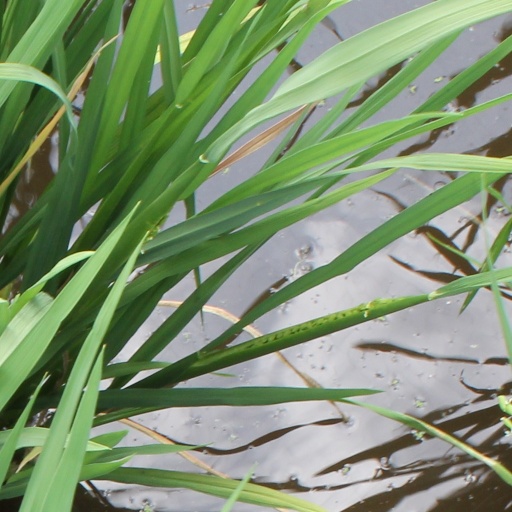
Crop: rice